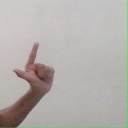
अक्षर: ल